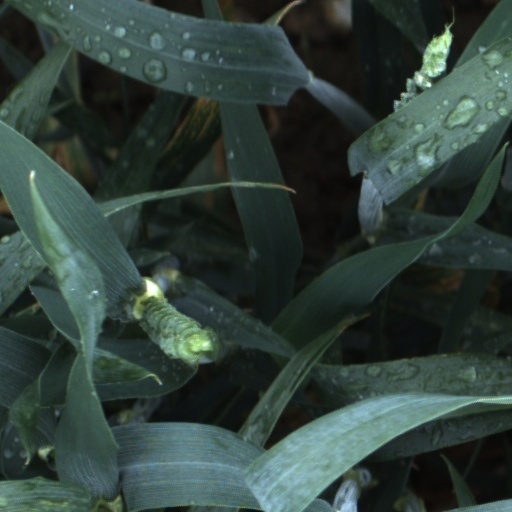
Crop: wheat